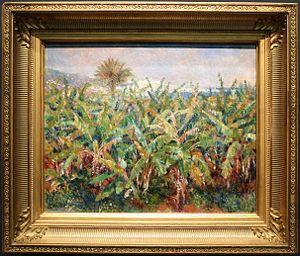
Une bananeraie est une parcelle agricole destinée à la culture du bananier. Elles se rencontrent dans la zone tropicale en raison de la distribution climatique de la plante et principalement en Amérique centrale, aux Caraïbes, dans l'Amérique du Sud tropicale, en Afrique équatoriale et tropicale, dans le sous-continent indien, en Insulinde et dans le Sud de la Chine. Dans certaines régions à très fort ensoleillement, les bananiers peuvent être protégés du soleil par de hauts arbres plantés spécifiquement dans ce but.